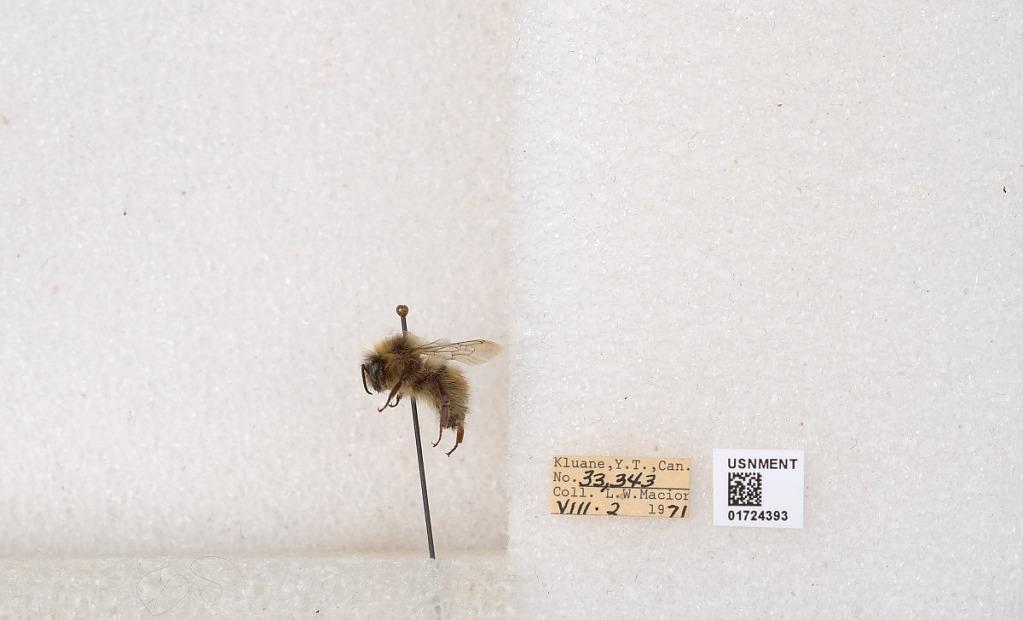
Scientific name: Bombus (Pyrobombus) sylvicola Kirby
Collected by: L. Macior
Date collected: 1971-8-2
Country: Canada
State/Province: Yukon Teritory
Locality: Kluane National Park and Reserve
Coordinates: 60.7493, -139.504